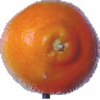
Label: Tangelo 1